Spade Ranch (Nebraska)

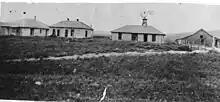
The Spade Ranch headquarters in 1889

Nebraska's early beef cattle industry first developed between the Platte Rivers and along the valleys of the Republican River and South Loup River. H.L. Newman a wealthy St. Louis banker and stock-raiser and brother E.S. Newman established headquarters in 1878 at the mouth of the Antelope Creek, south-east of the present town of Gordon, Nebraska, and range along the Niobrara River covered an area of 30 by with 15,000 head of cattle. John Bratt, the Keystone Cattle Company, and the Bosler Brothers had penetrated along the south rim of the Sandhills, but it was not until the spring of 1879 that the economic importance of the Sandhills were discovered. That year storm-driven cattle from the Newman Ranch disappeared South into the Sandhills area previously avoided by cattlemen. An expedition was organized, with ranch foreman Billy Irwin in charge, to venture into the Sandhills and round-up the scattered cattle. During the roundup of those cattle other wild cattle were found; the wild cattle had grown fat even though untended during several winters. On the fourth week out and running low on provisions, the Newman cowboys camped along a lake where all they had to eat was bean soup. They called the lake Bean Soup Lake, four miles (6km) east of what would later become the headquarters of the Spade Ranch. One of the Newman cowboys on the 1879 round-up, was later Omaha mayor James Dahlman.